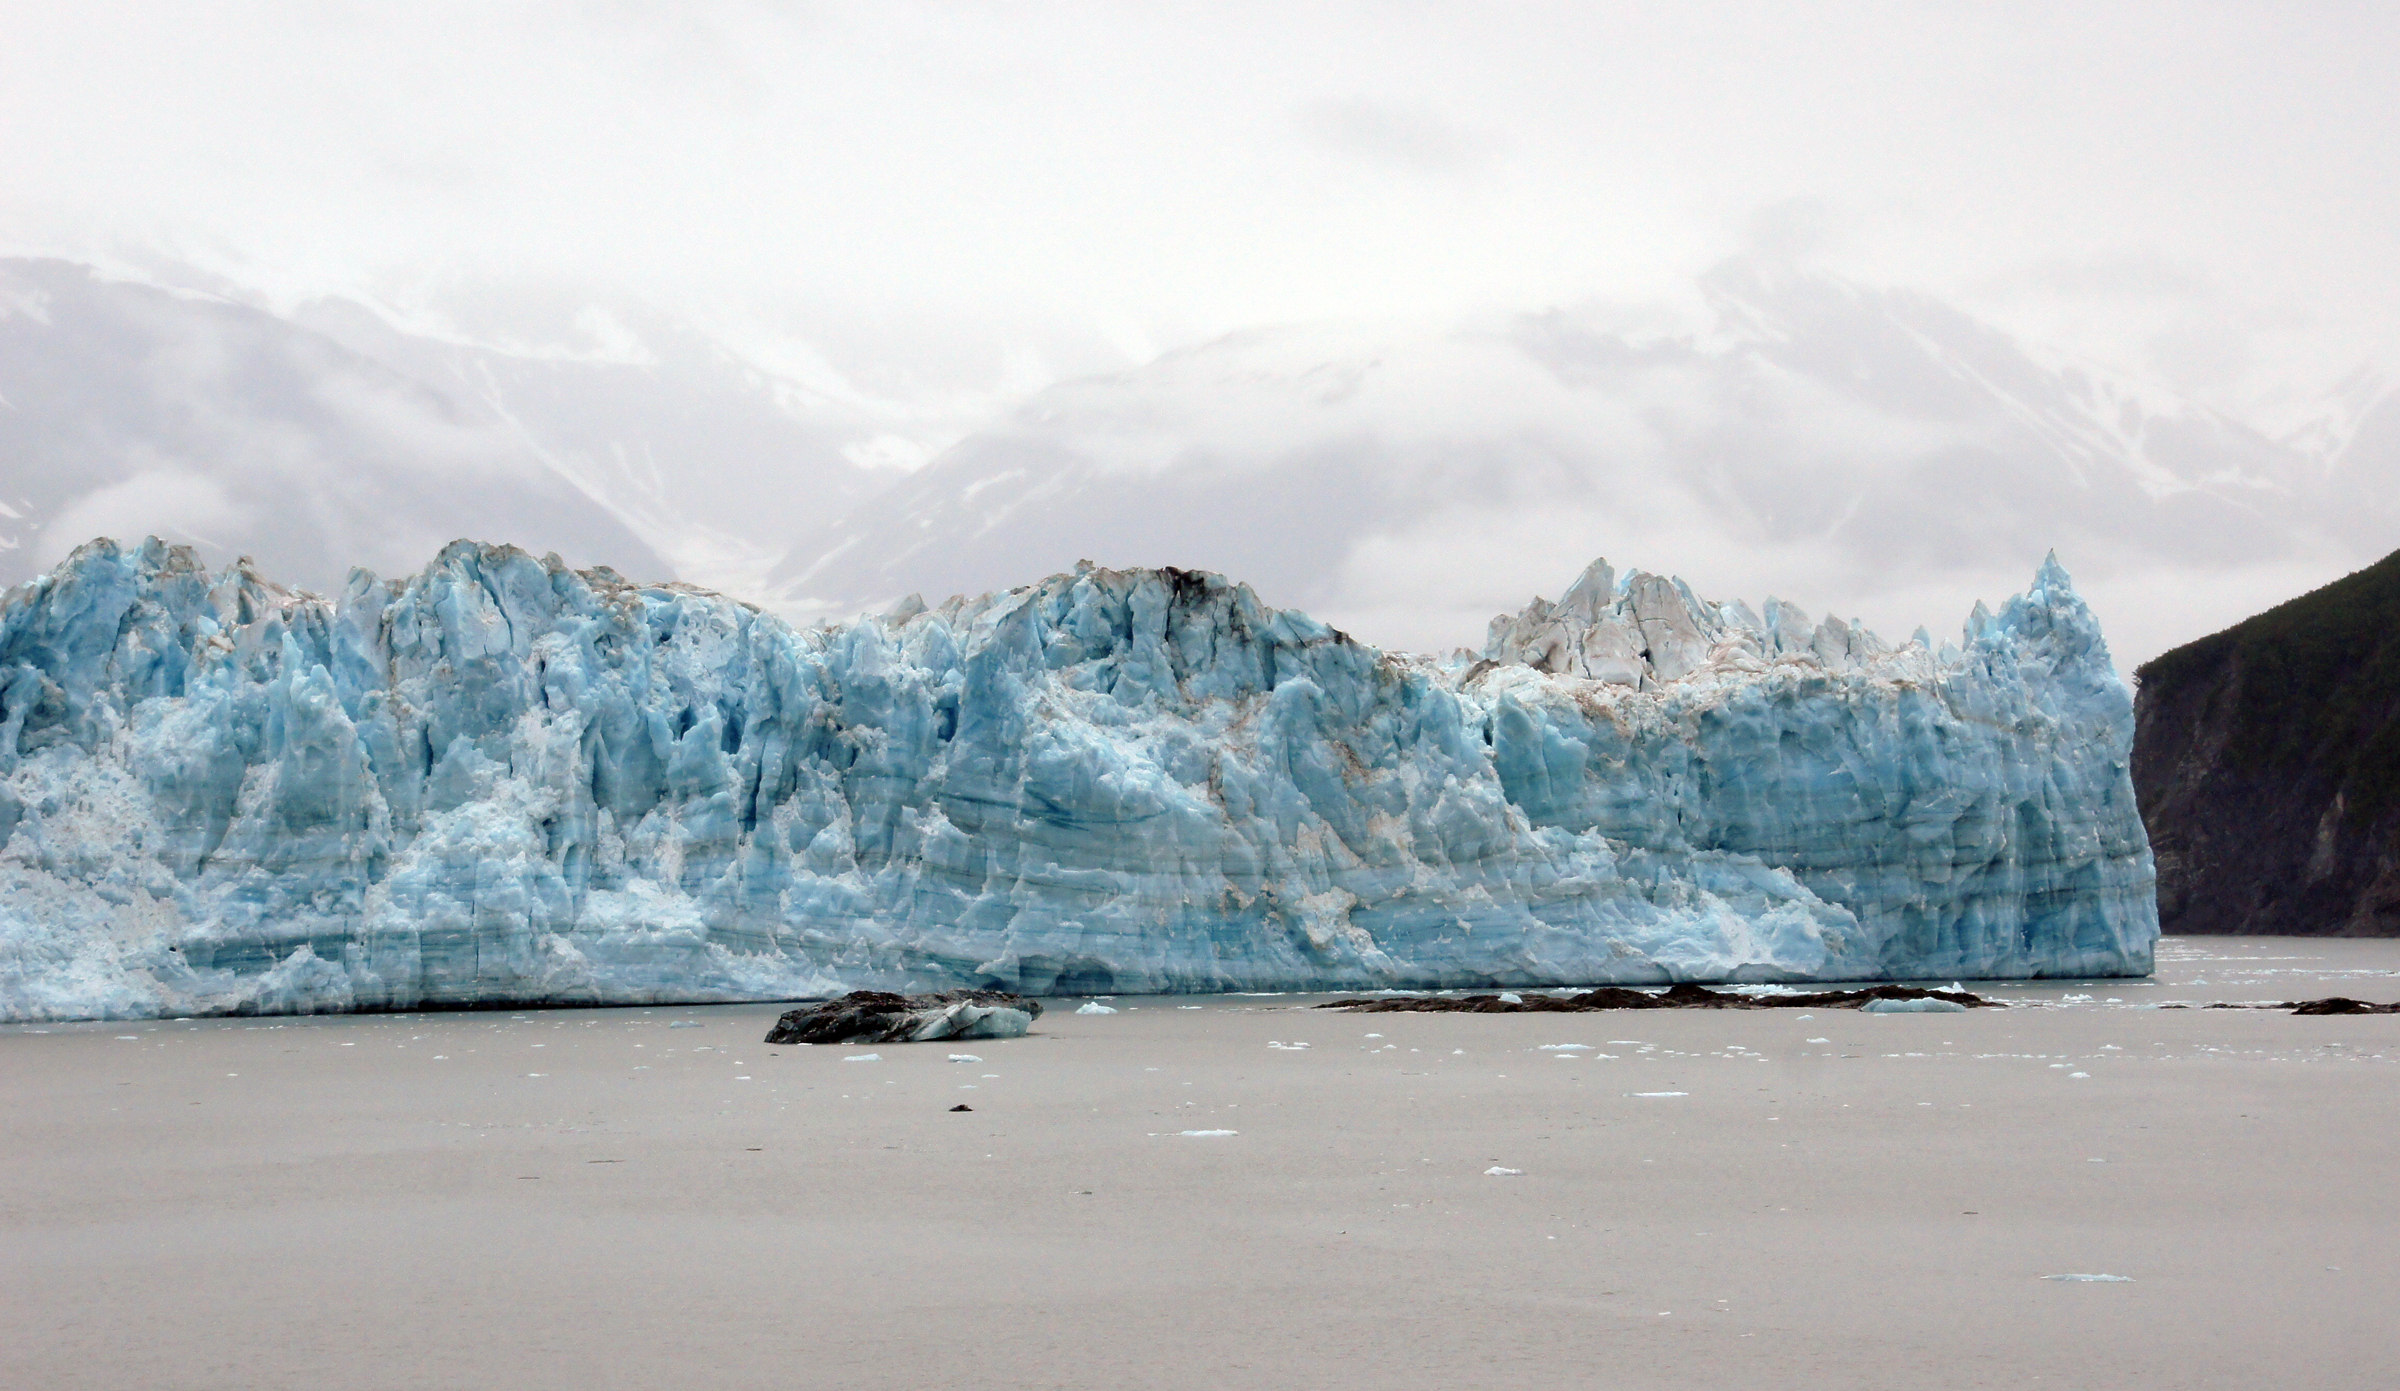
sea, nature, snow, ice, glacier, arctic, iceberg, alaska, blueice, sonyalpha, cruisealaska, landform, arctic ocean, geographical feature, glacial landform